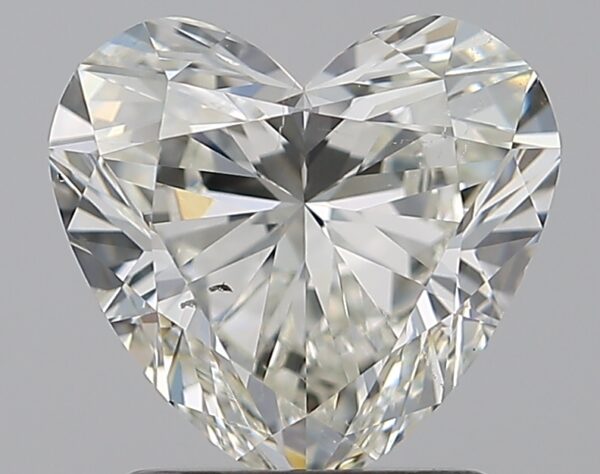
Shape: heart
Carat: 1.71
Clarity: VS2
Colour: K
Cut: VG
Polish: EX
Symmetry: EX
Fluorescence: F
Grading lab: GIA
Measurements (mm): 7.5 x 8 x 4.62